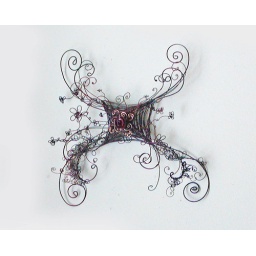
Wall wire sculpture with blood red polymer clay rose in the center